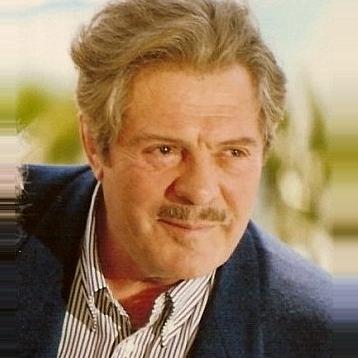
Age: 66